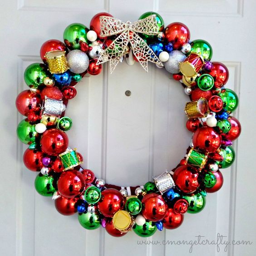
diy does not have to be expensive !